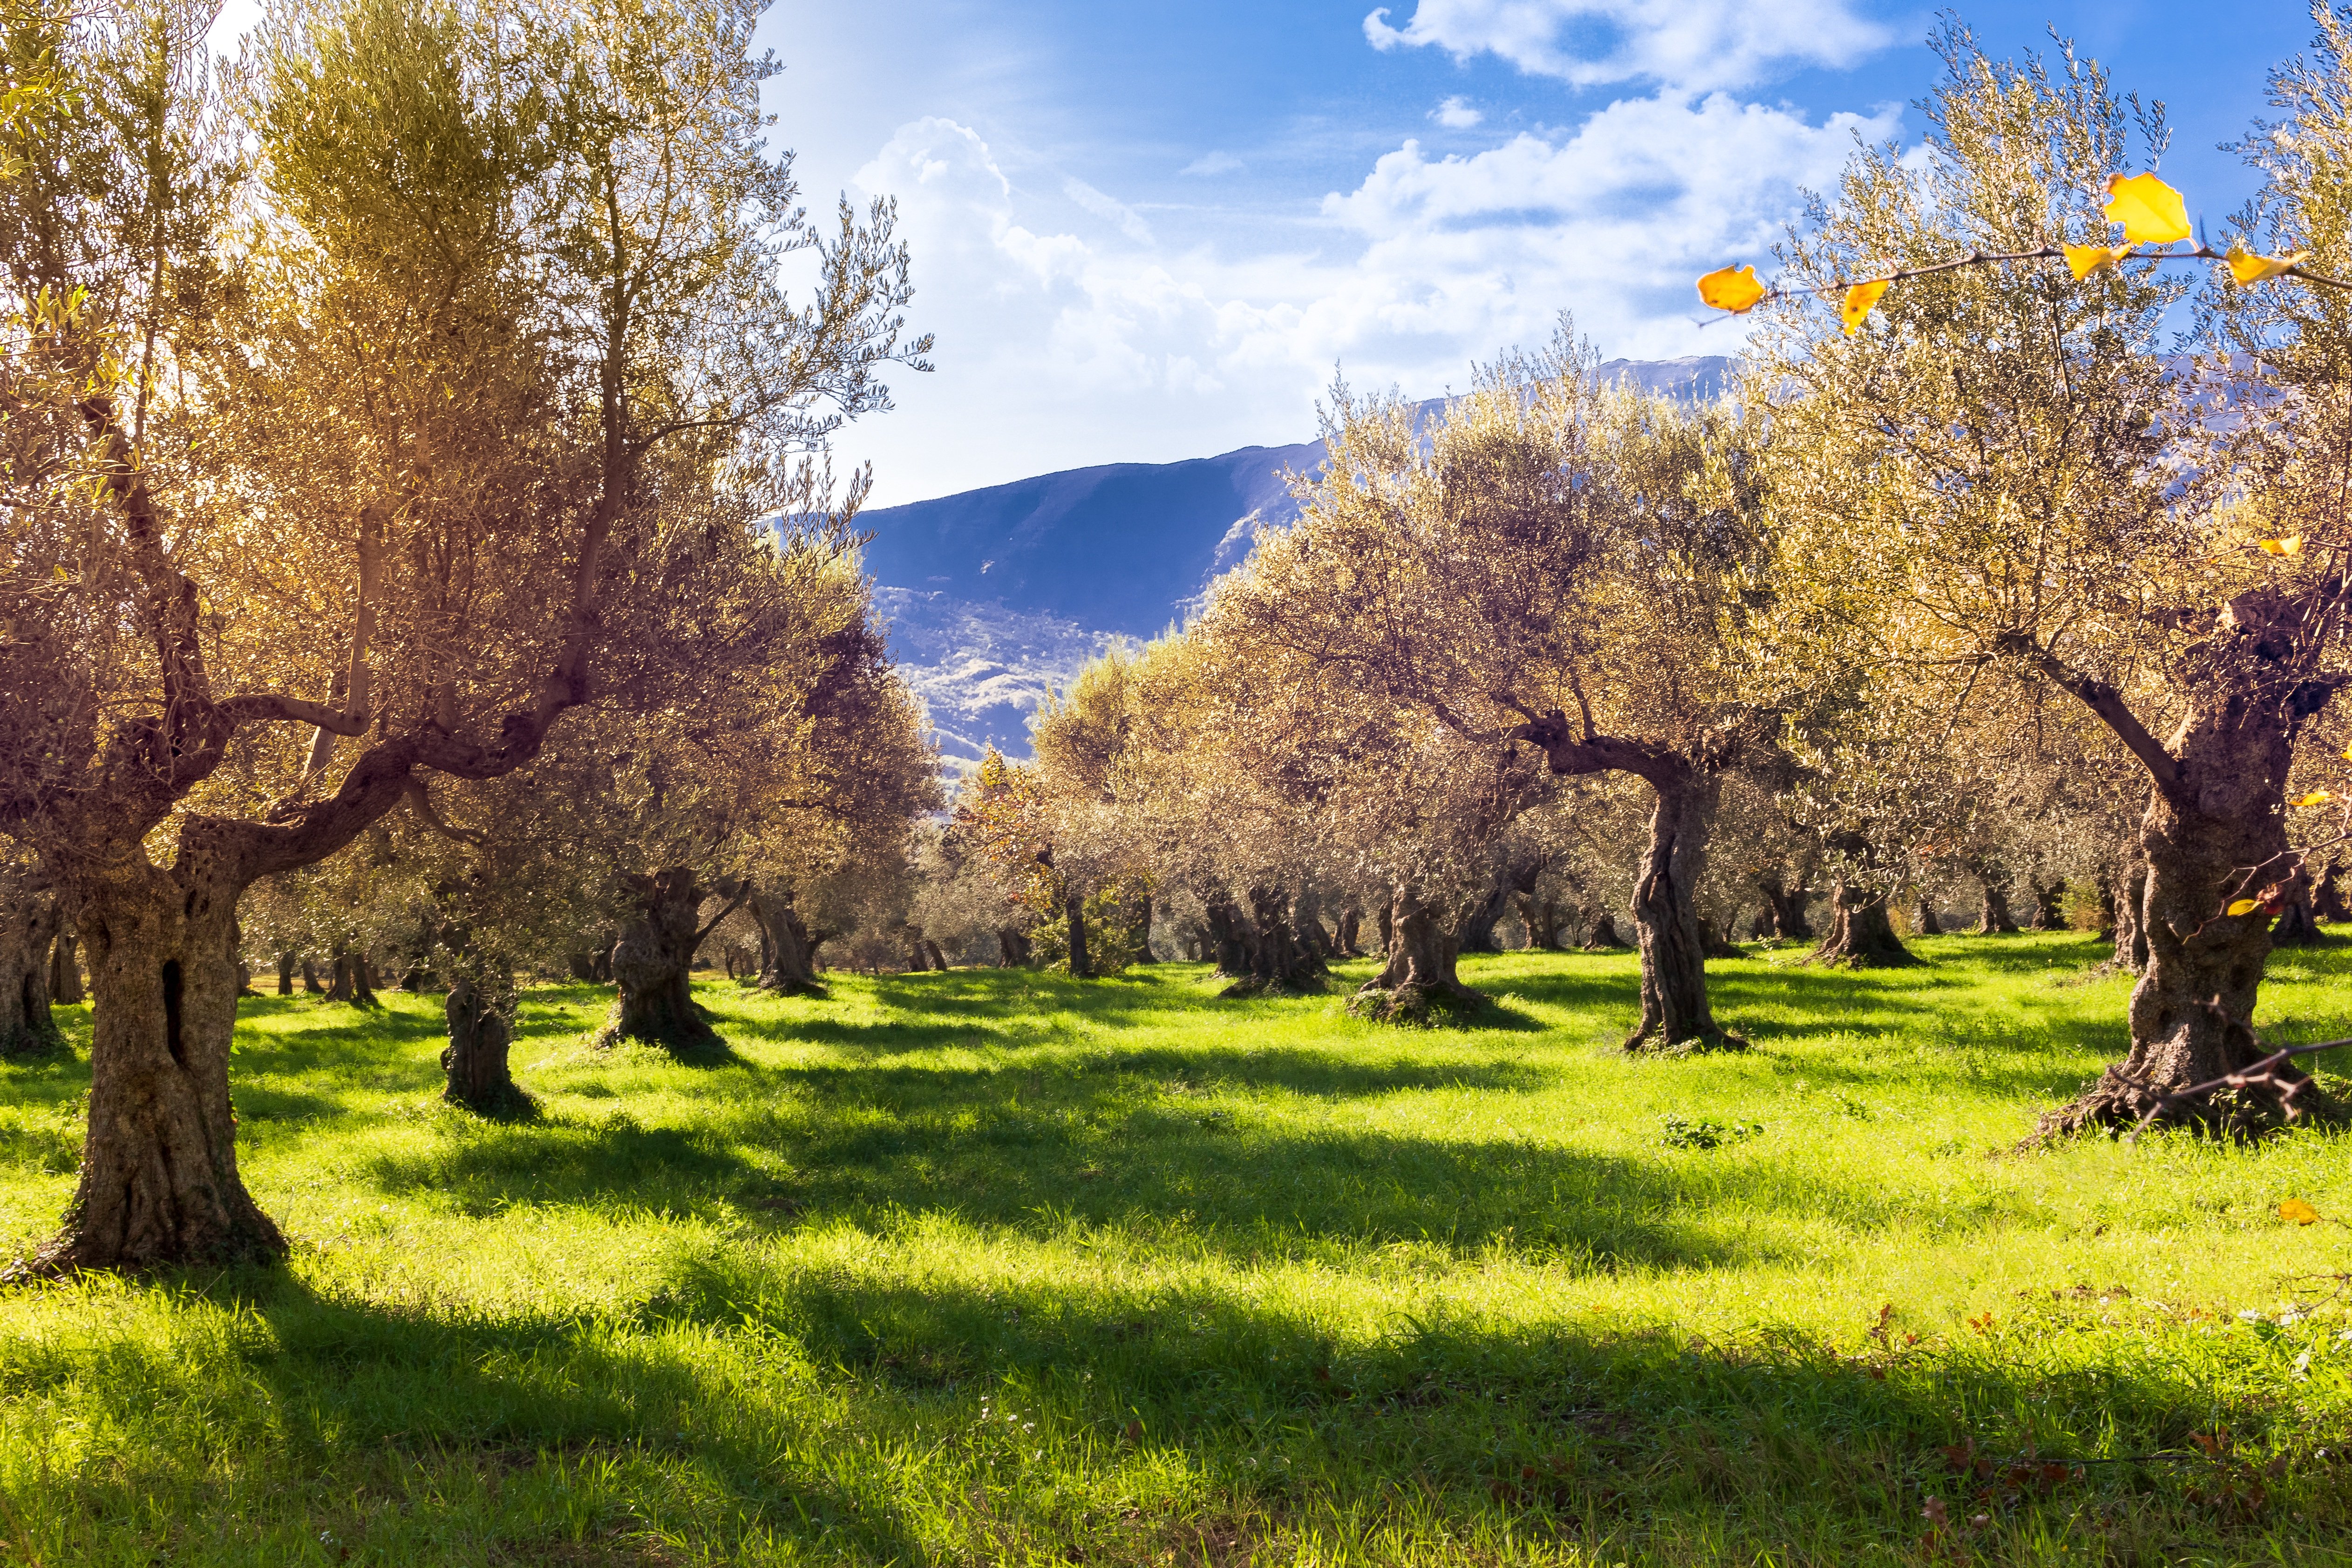
nature, natural landscape, tree, sky, natural environment, grassland, spring, grass, meadow, pasture, sunlight, wilderness, landscape, woody plant, biome, plant, field, rural area, grove, forest, hill, branch, mountain, plain, cloud, theatrical scenery, woodland, valley, prairie, temperate broadleaf and mixed forest, national park, mountain range, autumn